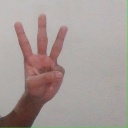
अक्षर: व